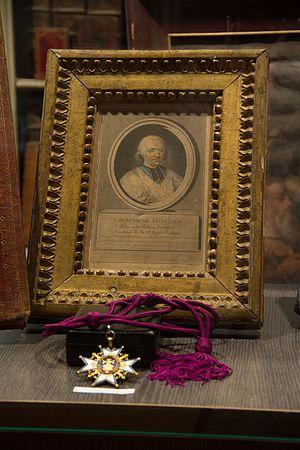
Portrait de Louis René Édouard, prince de Rohan. Bibliothèque du Grand Séminaire de Strasbourg. Conservateur